Shaq–Kobe feud

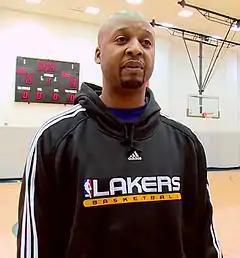
Former teammate Brian Shaw mediated a feud during 2003.

The following day, Lakers scout and former teammate Brian Shaw mediated the conflict between a furious O'Neal and Bryant. Shaw reprimanded O'Neal for yelling "Pay me" at Buss after dunking during a preseason game. Shaw turned to Bryant and told him that Jackson allowed O'Neal time to recover from the physical pounding he endured every season. Bryant, still disappointed at the support he received over the summer, told O'Neal, "You're supposed to be my friend." Shaw questioned why he would believe that when Bryant did not join the team for dinners on the road, failed to attend O'Neal's wedding though invited, and did not invite a single teammate to his own wedding.